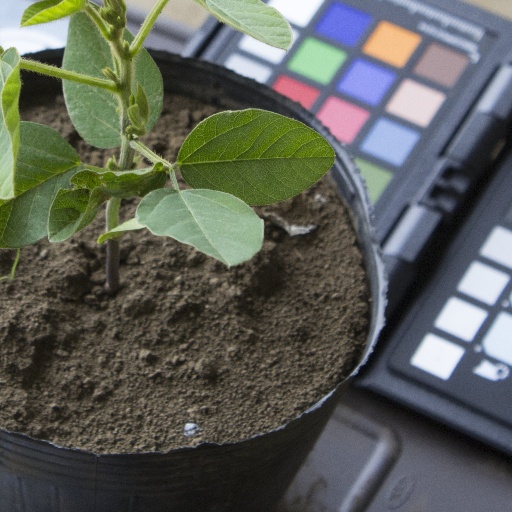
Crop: soybean